Kvariati

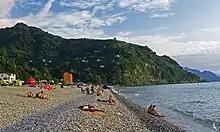
Kvariati beach.

Kvariati is a village in Georgia, situated on the eastern coast of the Black Sea. It is part of the municipal area of Batumi since 2011 and a seaside resort, visited annually by Georgians and many former Soviet Union residents. It is inhabited by the Laz subgroup of Georgians.